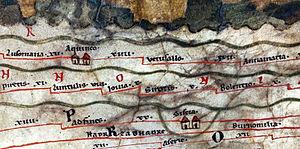
Ernest Desjardins, ou Antoine Émile Ernest Desjardins, né le 30 septembre 1823 à Noisy-sur-Oise, mort dans le 16ᵉ arrondissement de Paris le 22 octobre 1886, est un géographe et historien épigraphiste français.